Oscar Santillan

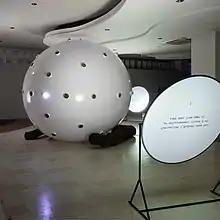
Photographer: Otsuka Keita, courtesy of Yokohama Triennale 2020

Chewing Gum Codex (2018-2020). Installation (inflatable, astronaut’s DNA hosted in plants, and the process documentation presented as texts projected on three circular screens).